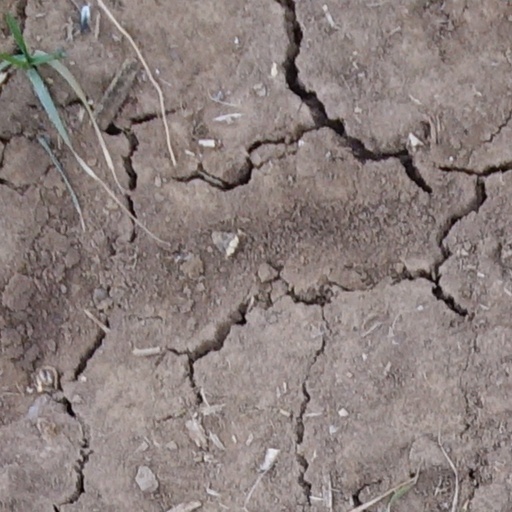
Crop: wheat